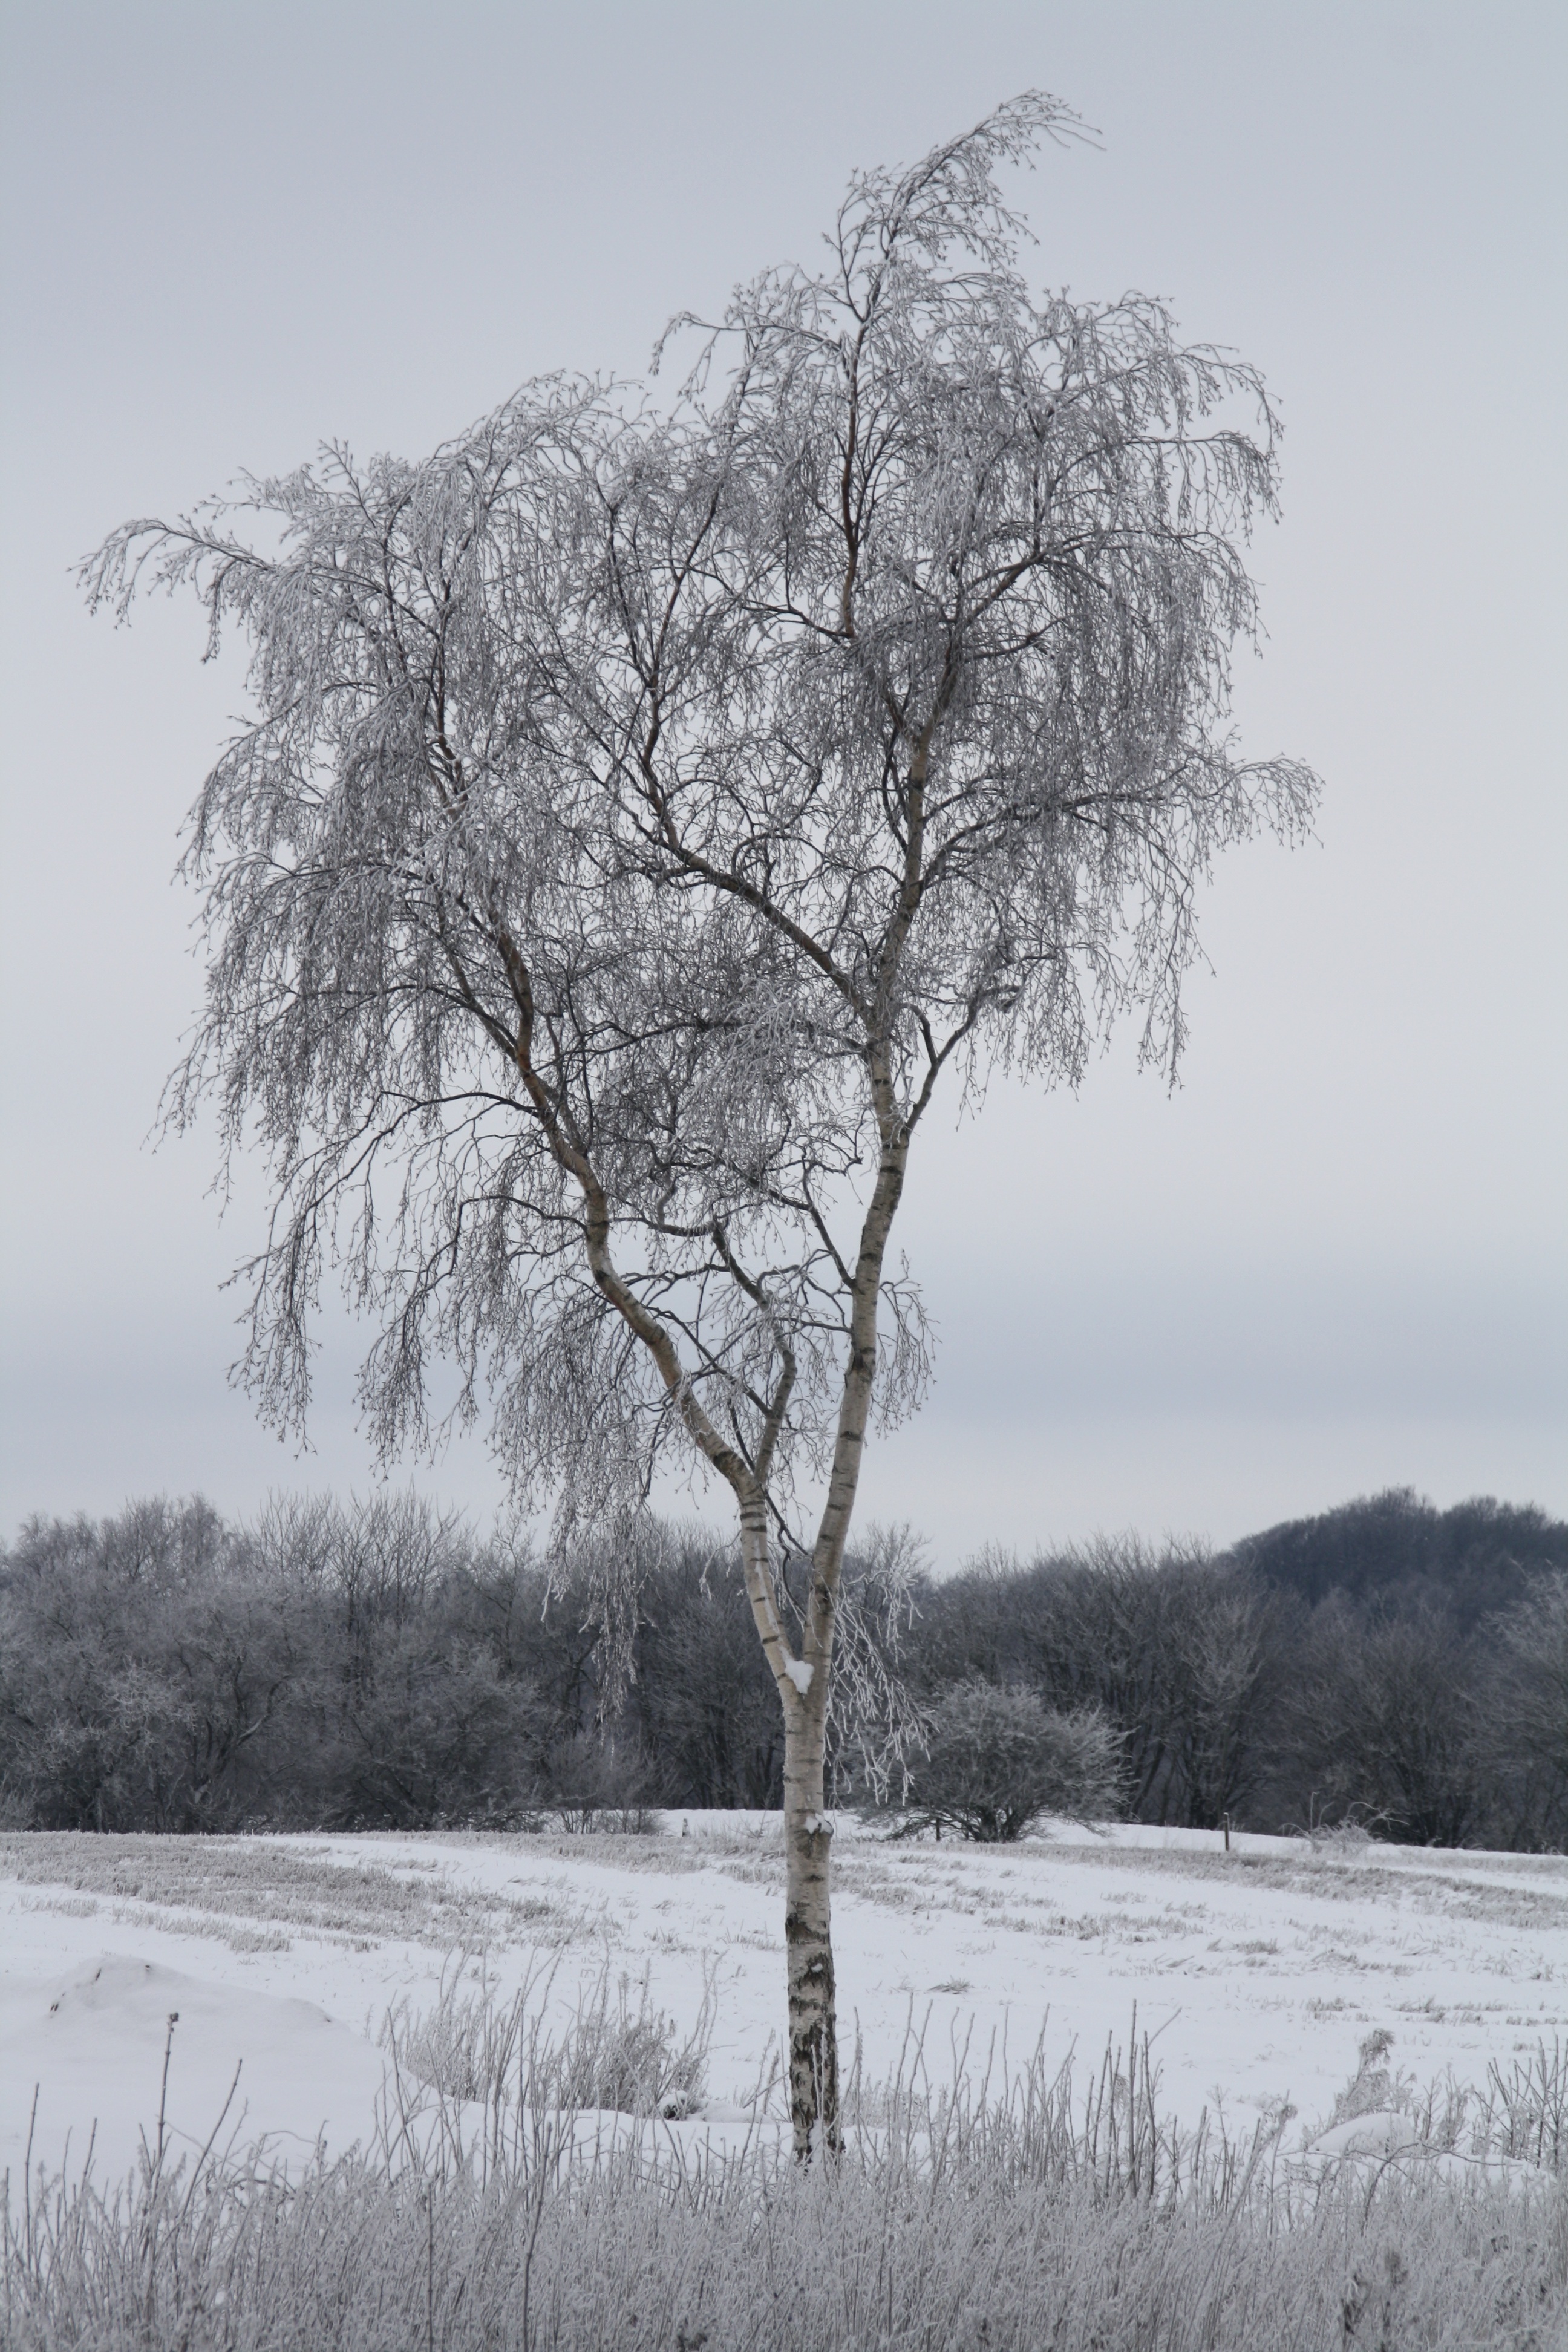
landscape, tree, nature, grass, branch, snow, cold, winter, plant, fog, mist, white, morning, frost, ice, birch, natural, weather, monochrome, season, denmark, woodland, december, freezing, rural area, atmospheric phenomenon, woody plant